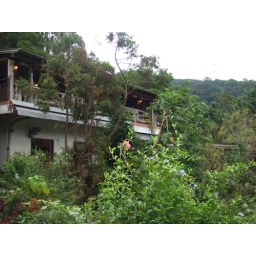
Taiwan Guest house in the mountain .Miaoli